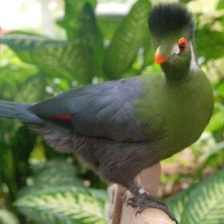
Species: WHITE CHEEKED TURACO
Scientific name: TAURACO LEUCOTIS